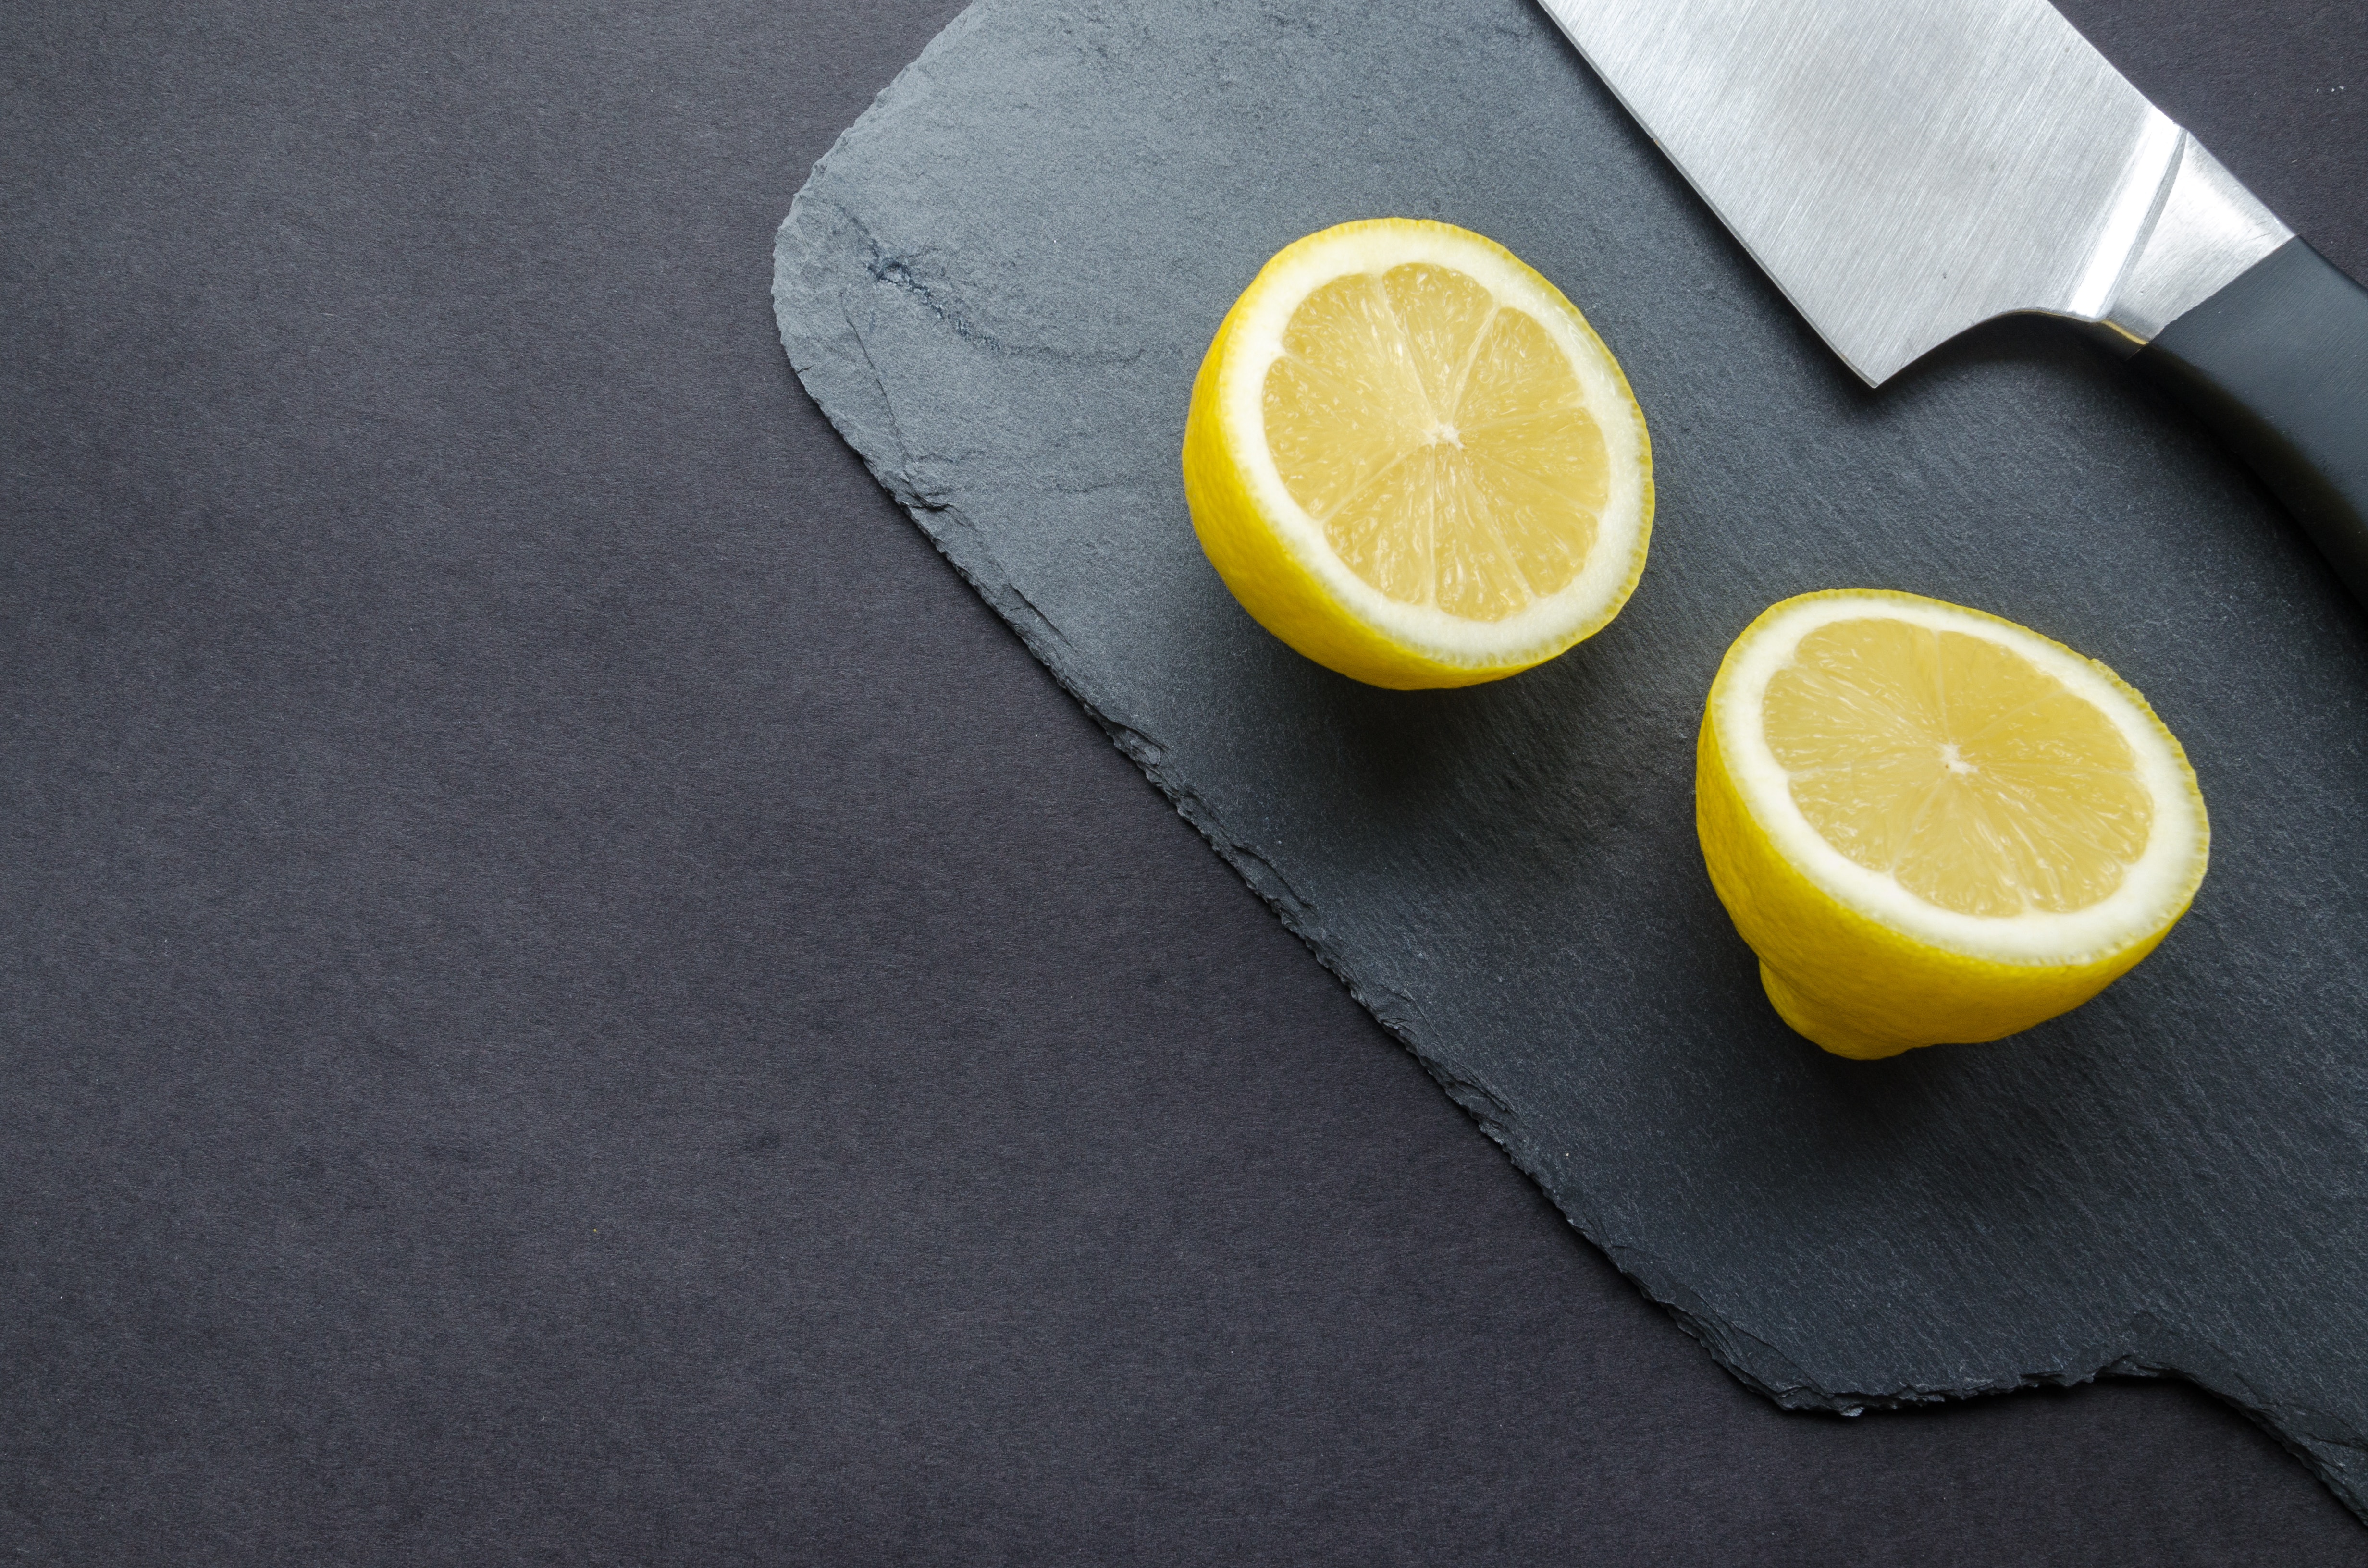
lemon, meyer lemon, citrus, lime, yellow, food, citric acid, citron, fruit, plant, lemon peel, ingredient, cuisine, vegetarian food, lemonade, produce, cutting board, still life photography